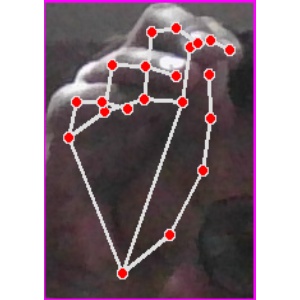
अक्षर: ङ